Amarillo Warbirds

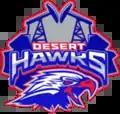
Desert Hawks' logo (2024)

The team announced on July 18, 2023, via their Facebook page, that they will join the relaunched Arena Football League (AFL) in 2024.